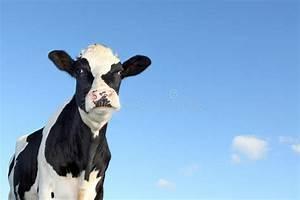
cow